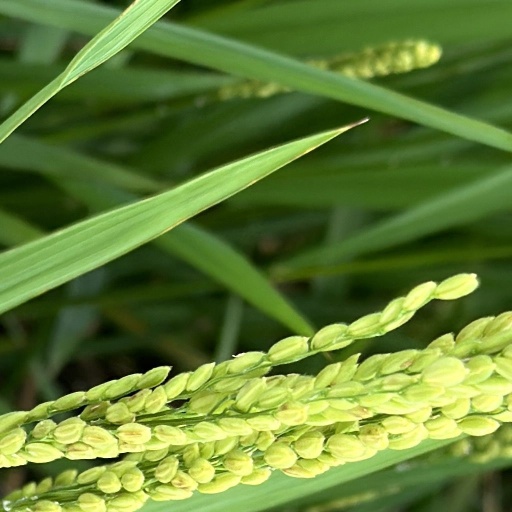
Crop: rice